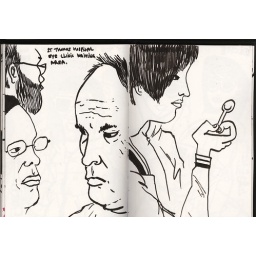
(right) Korean guy in China town eating some Chinese cake thing.